Kōichi Hagiuda

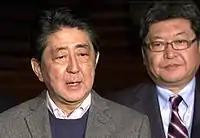
with Shinzō Abe (at the Prime Minister's Official Residence on January 28, 2017)

Hagiuda joined the Seiwa Seisaku Kenkyukai within the LDP. A conservative, he became known as one of Shinzō Abe's closest aides and personal friends. He also became close to former Prime Minister Yoshiro Mori. He lost his seat in the 2009 general election, but returned in the 2012 general election.